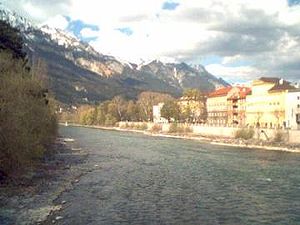
Inn
Inn ved Innsbruck
Inn er en flod i Alperne som løber nordøstover gennem Schweiz, Østrig og Tyskland.